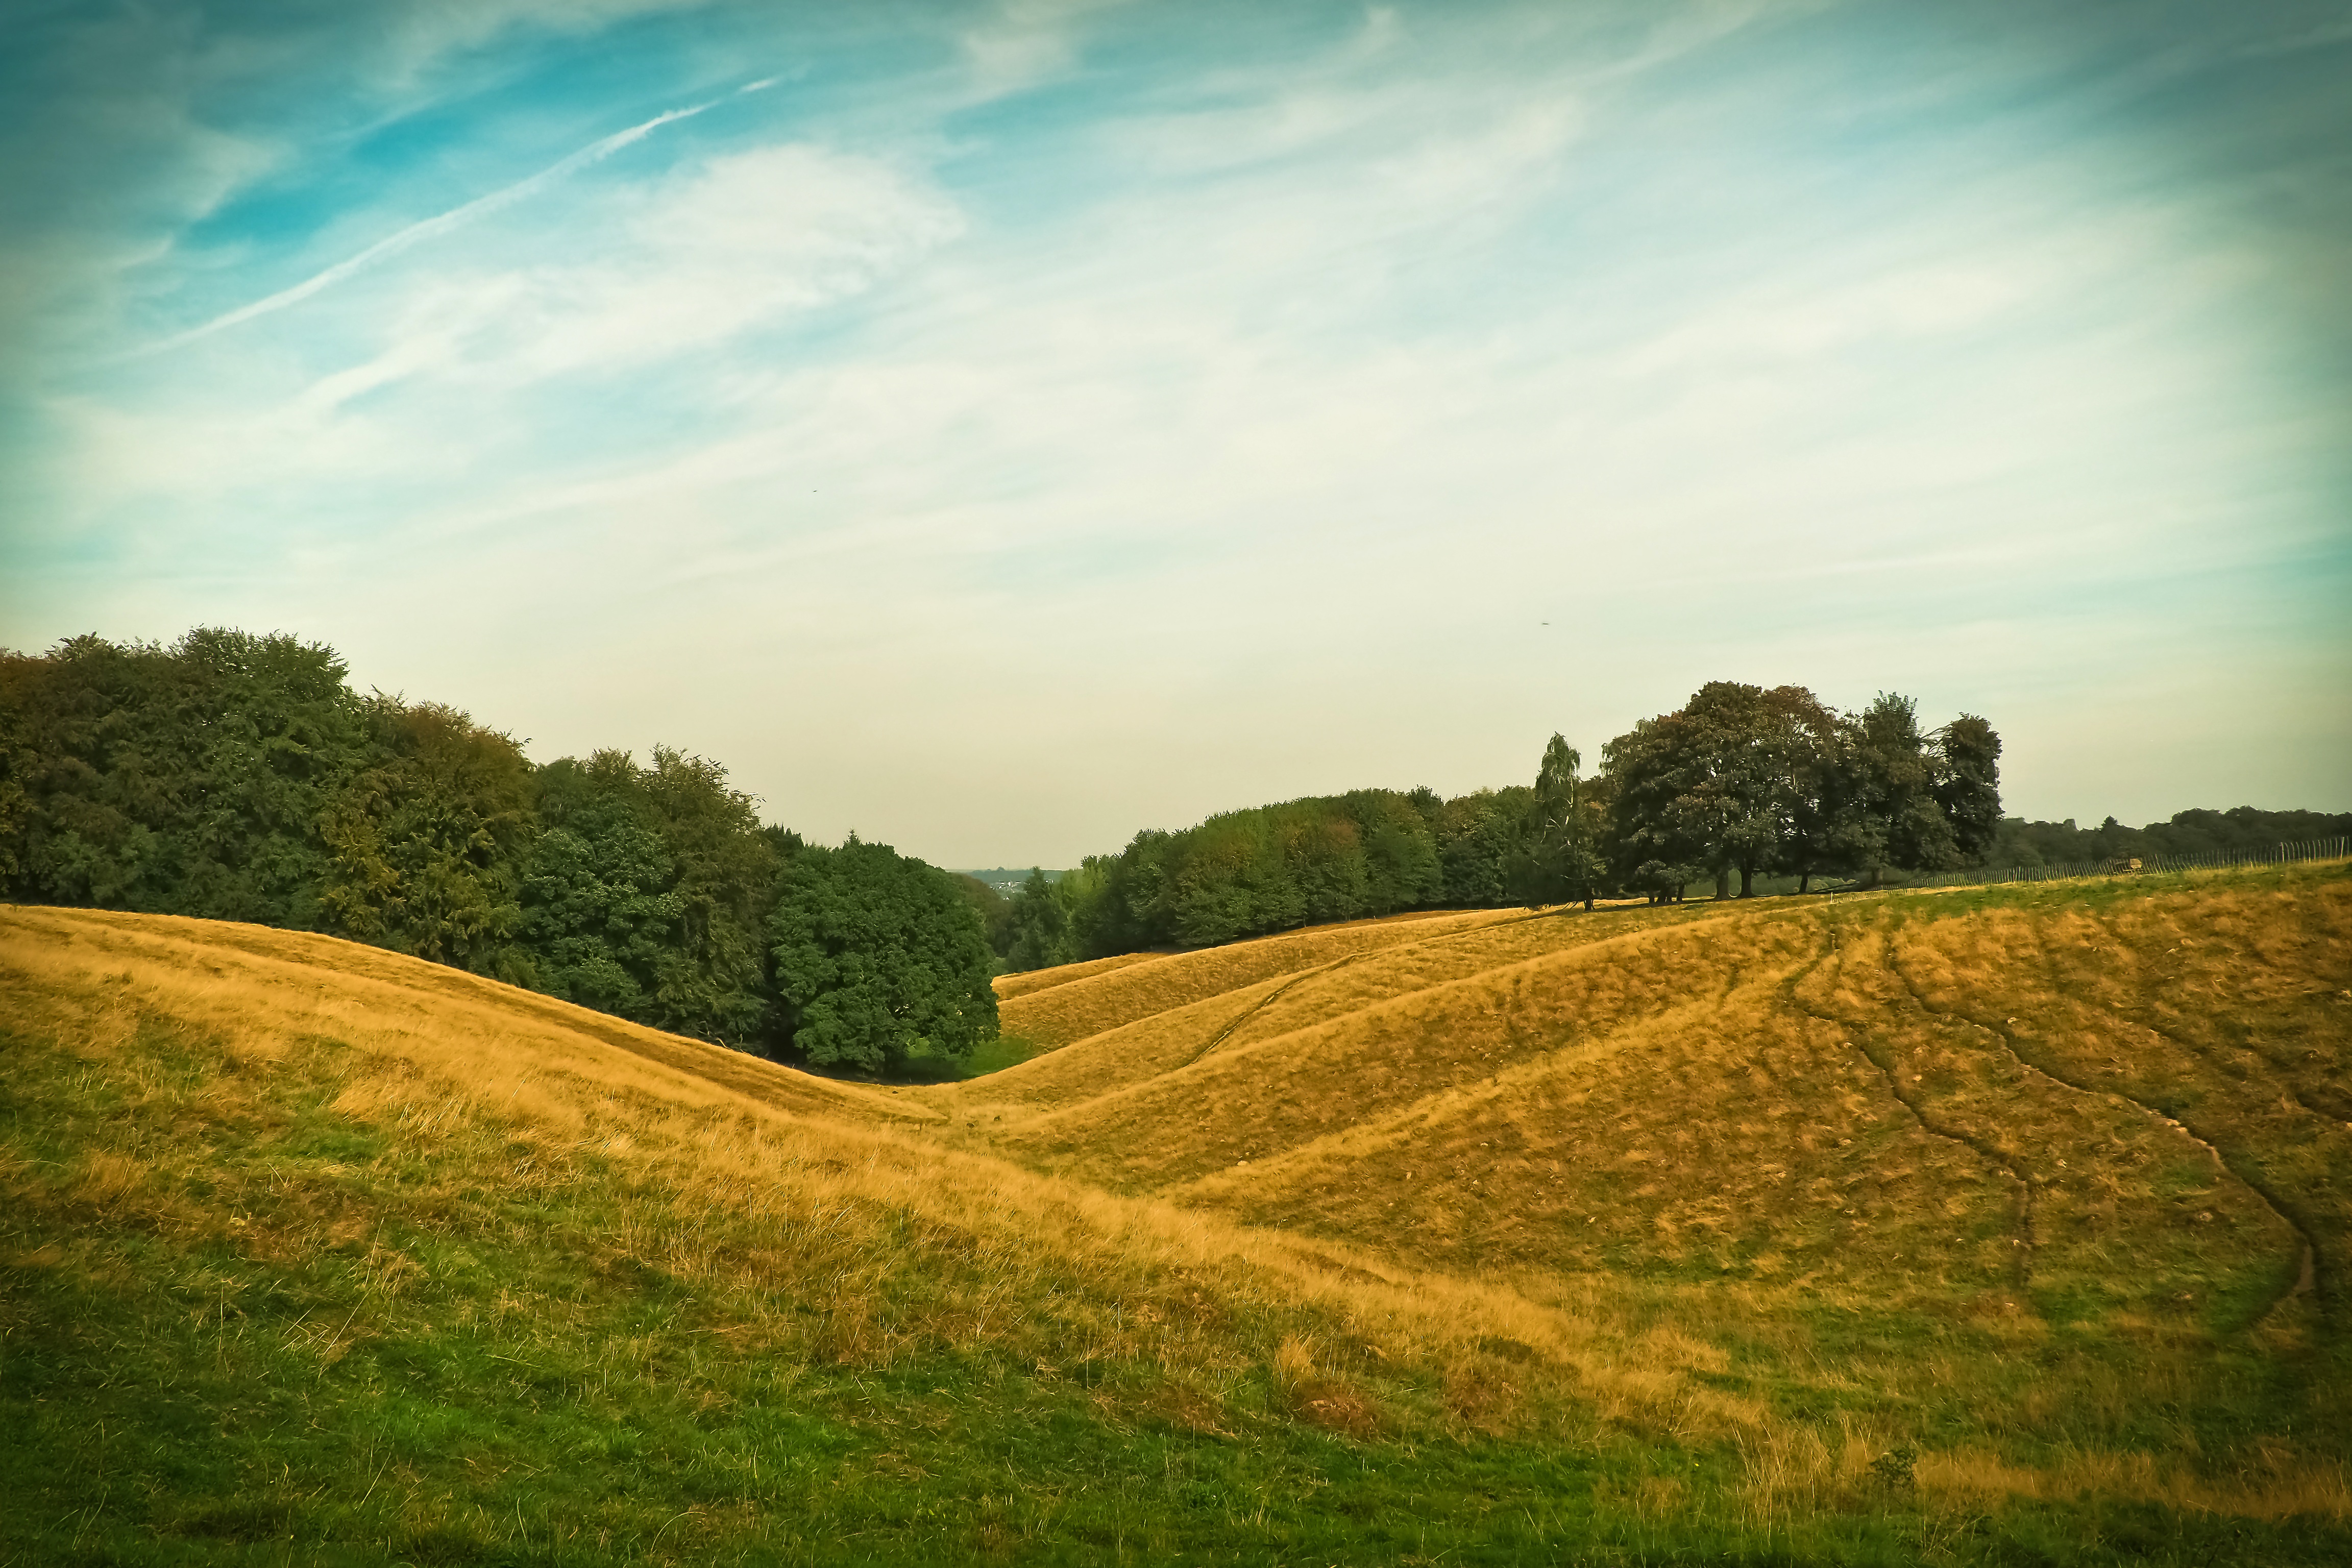
landscape, tree, nature, forest, grass, horizon, cloud, plant, sky, hiking, field, farm, lawn, meadow, prairie, sunlight, morning, hill, green, relax, pasture, rest, agriculture, plain, trees, clouds, relaxation, grassland, wide, idyll, of course, rural area, distant view, tree group, meteorological phenomenon, grass family